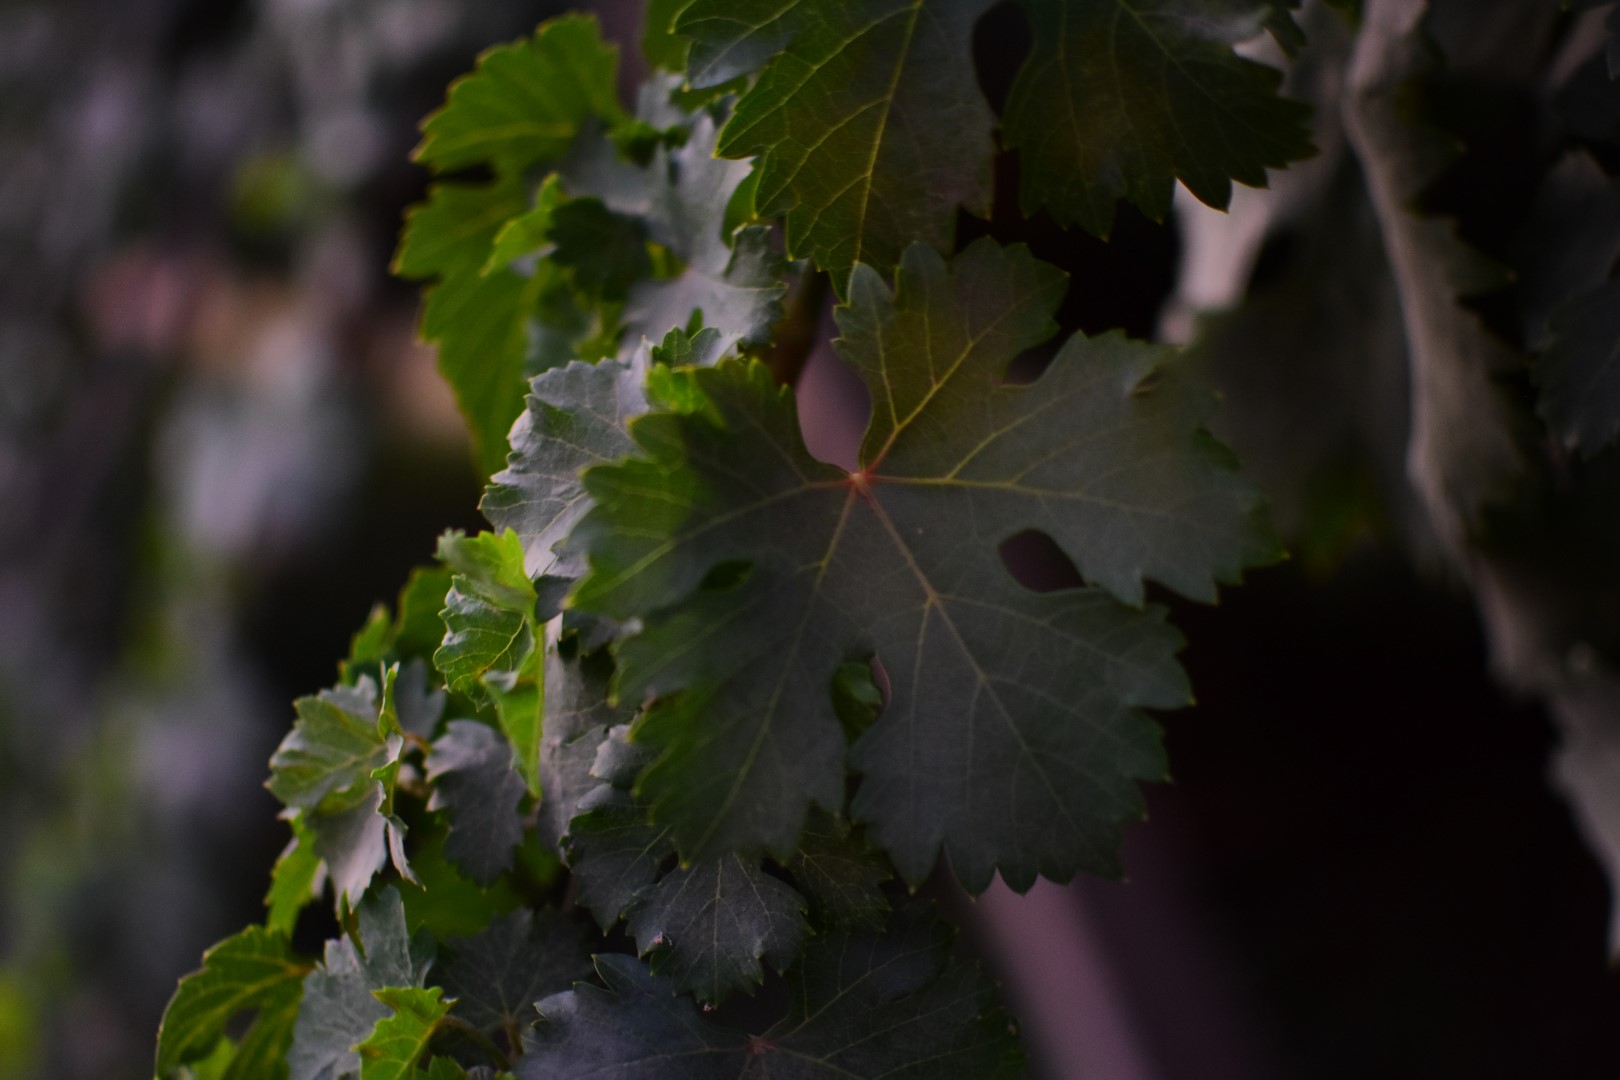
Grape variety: Aswud Balad